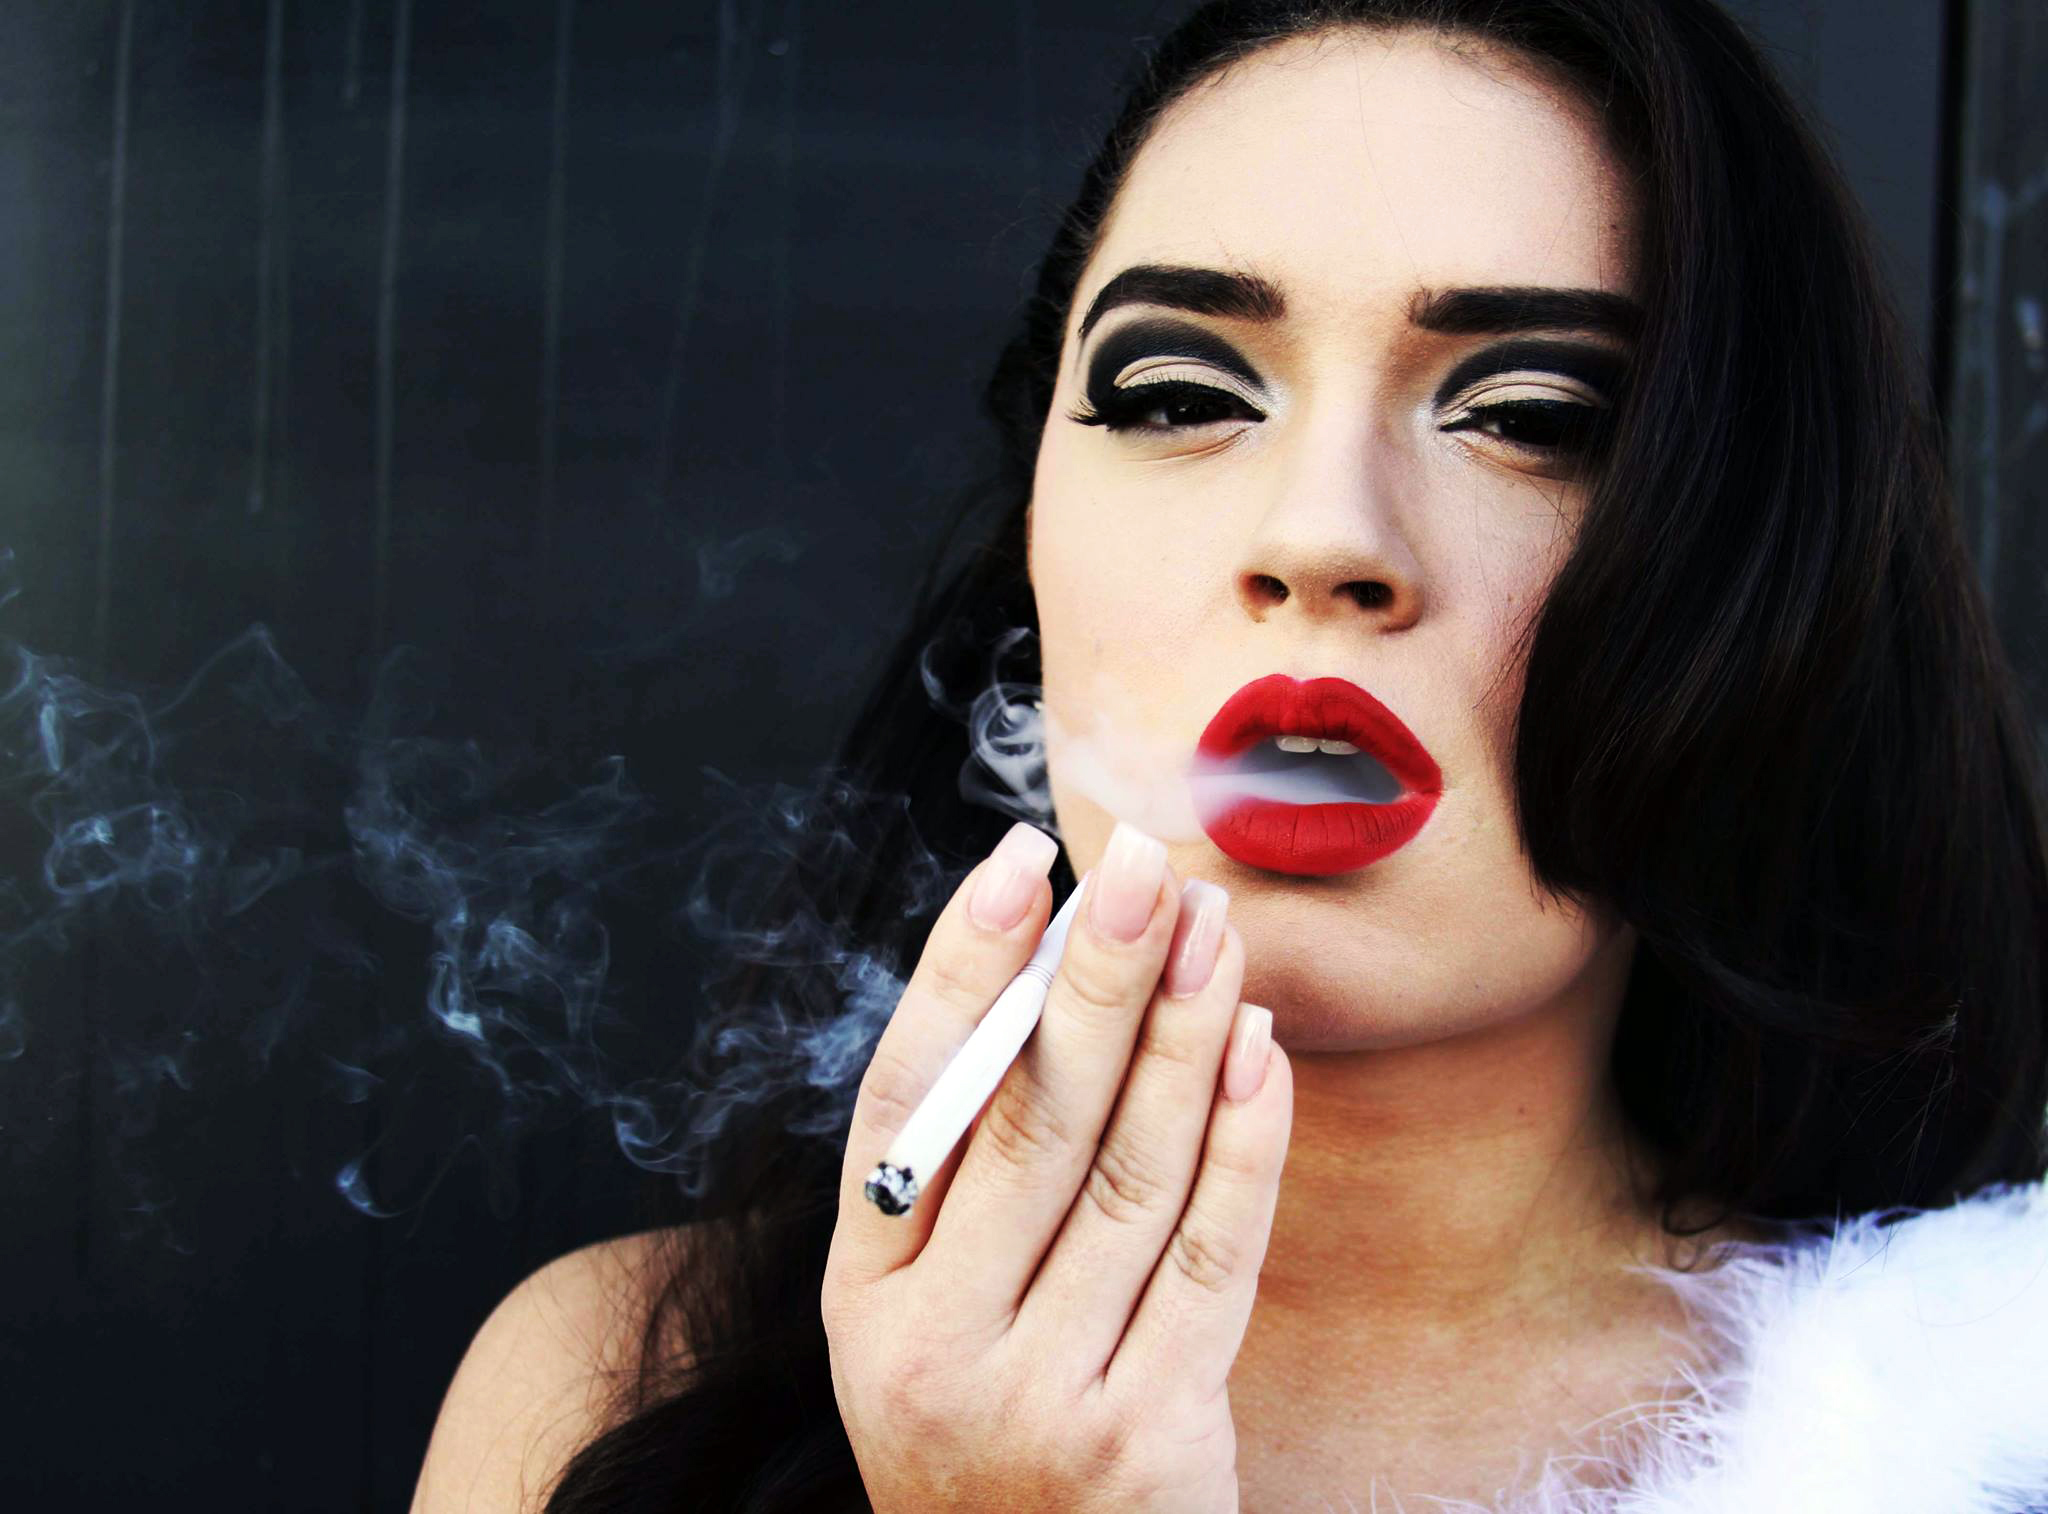
face, nose, hair, cheek, skin, head, lip, chin, lipstick, hand, eyebrow, eyelash, mouth, neck, flash photography, jaw, makeover, cosmetics, gesture, eye liner, finger, black hair, earrings, nail, eye shadow, nail polish, nail care, long hair, beauty, microphone, electric blue, street fashion, entertainment, close up, happy, event, lip gloss, jewellery, brown hair, mascara, fashion accessory, singer, fashion design, manicure, performing arts, fashion model, fun, audio equipment, eyewear, portrait photography, photo shoot, model